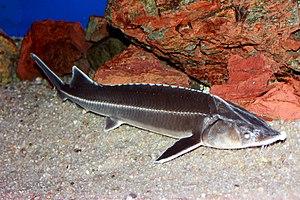
Cette liste commentée recense l'ichtyofaune d'eau douce en France métropolitaine. Elle répertorie les espèces de poissons dulçaquicoles français actuels et celles qui ont été récemment classifiées comme éteintes. Comme ici n'est référencé que la France métropolitaine, cette liste ne comptabilise pas les animaux présents dans les territoires de la France d'outre-mer, qui sont des régions disséminées un peu partout dans le monde.
Labudovo okno est une aire protégée situé en Serbie, près de Bela Crkva, dans la province de Voïvodine. Depuis 2006, il est inscrit sur la liste des sites Ramsar pour la conservation et l'utilisation durable des zones humides.
Acipenser ruthenus, appelé communément Sterlet ou encore Esturgeon du Danube, est une espèce d'esturgeon eurasien commun. C'est l'un des plus petits esturgeons, strictement d'eau douce. Cette espèce est commune en Europe centrale. Le Sterlet est pêché mais peut aussi être élevé pour son caviar, sa chair, sa gélatine, son cuir ou encore capturé pour l'aquariophilie.
Le Parc national Nechkinsky est une importante réserve biologique et culturelle d'Oudmourtie, en Russie, située dans la vallée centrale de la rivière Kama, son affluent la rivière Siva et la partie côtière du réservoir Votkinsk. Cela place Nechkinsky du côté ouest des montagnes centrales de l'Oural. Le parc a été établi en décembre 1997 sur une surface de 207 km². Le territoire est principalement constitué de plaines inondables forestières et fluviales, avec un certain nombre d'anciens sites archéologiques. Il se trouve près de la ville d'Ijevsk.